Vidyasagar College

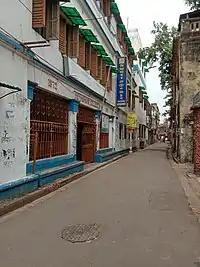
Main entrance of the college, at 39, Sankar Ghosh Lane, Simla, Machuabazar.

A Bengali educationist named Thakurdas Chakraborty founded Metropolitan Training School (later Calcutta Training School) in 1859 at 1 Arpuly Lane, Kolkata. Pundit Ishwar Chandra Vidyasagar, the educationist and social reformer, joined the institution as the President of the Managing Committee in the school in 1860. In 1864, the school was renamed as the Metropolitan Institution.